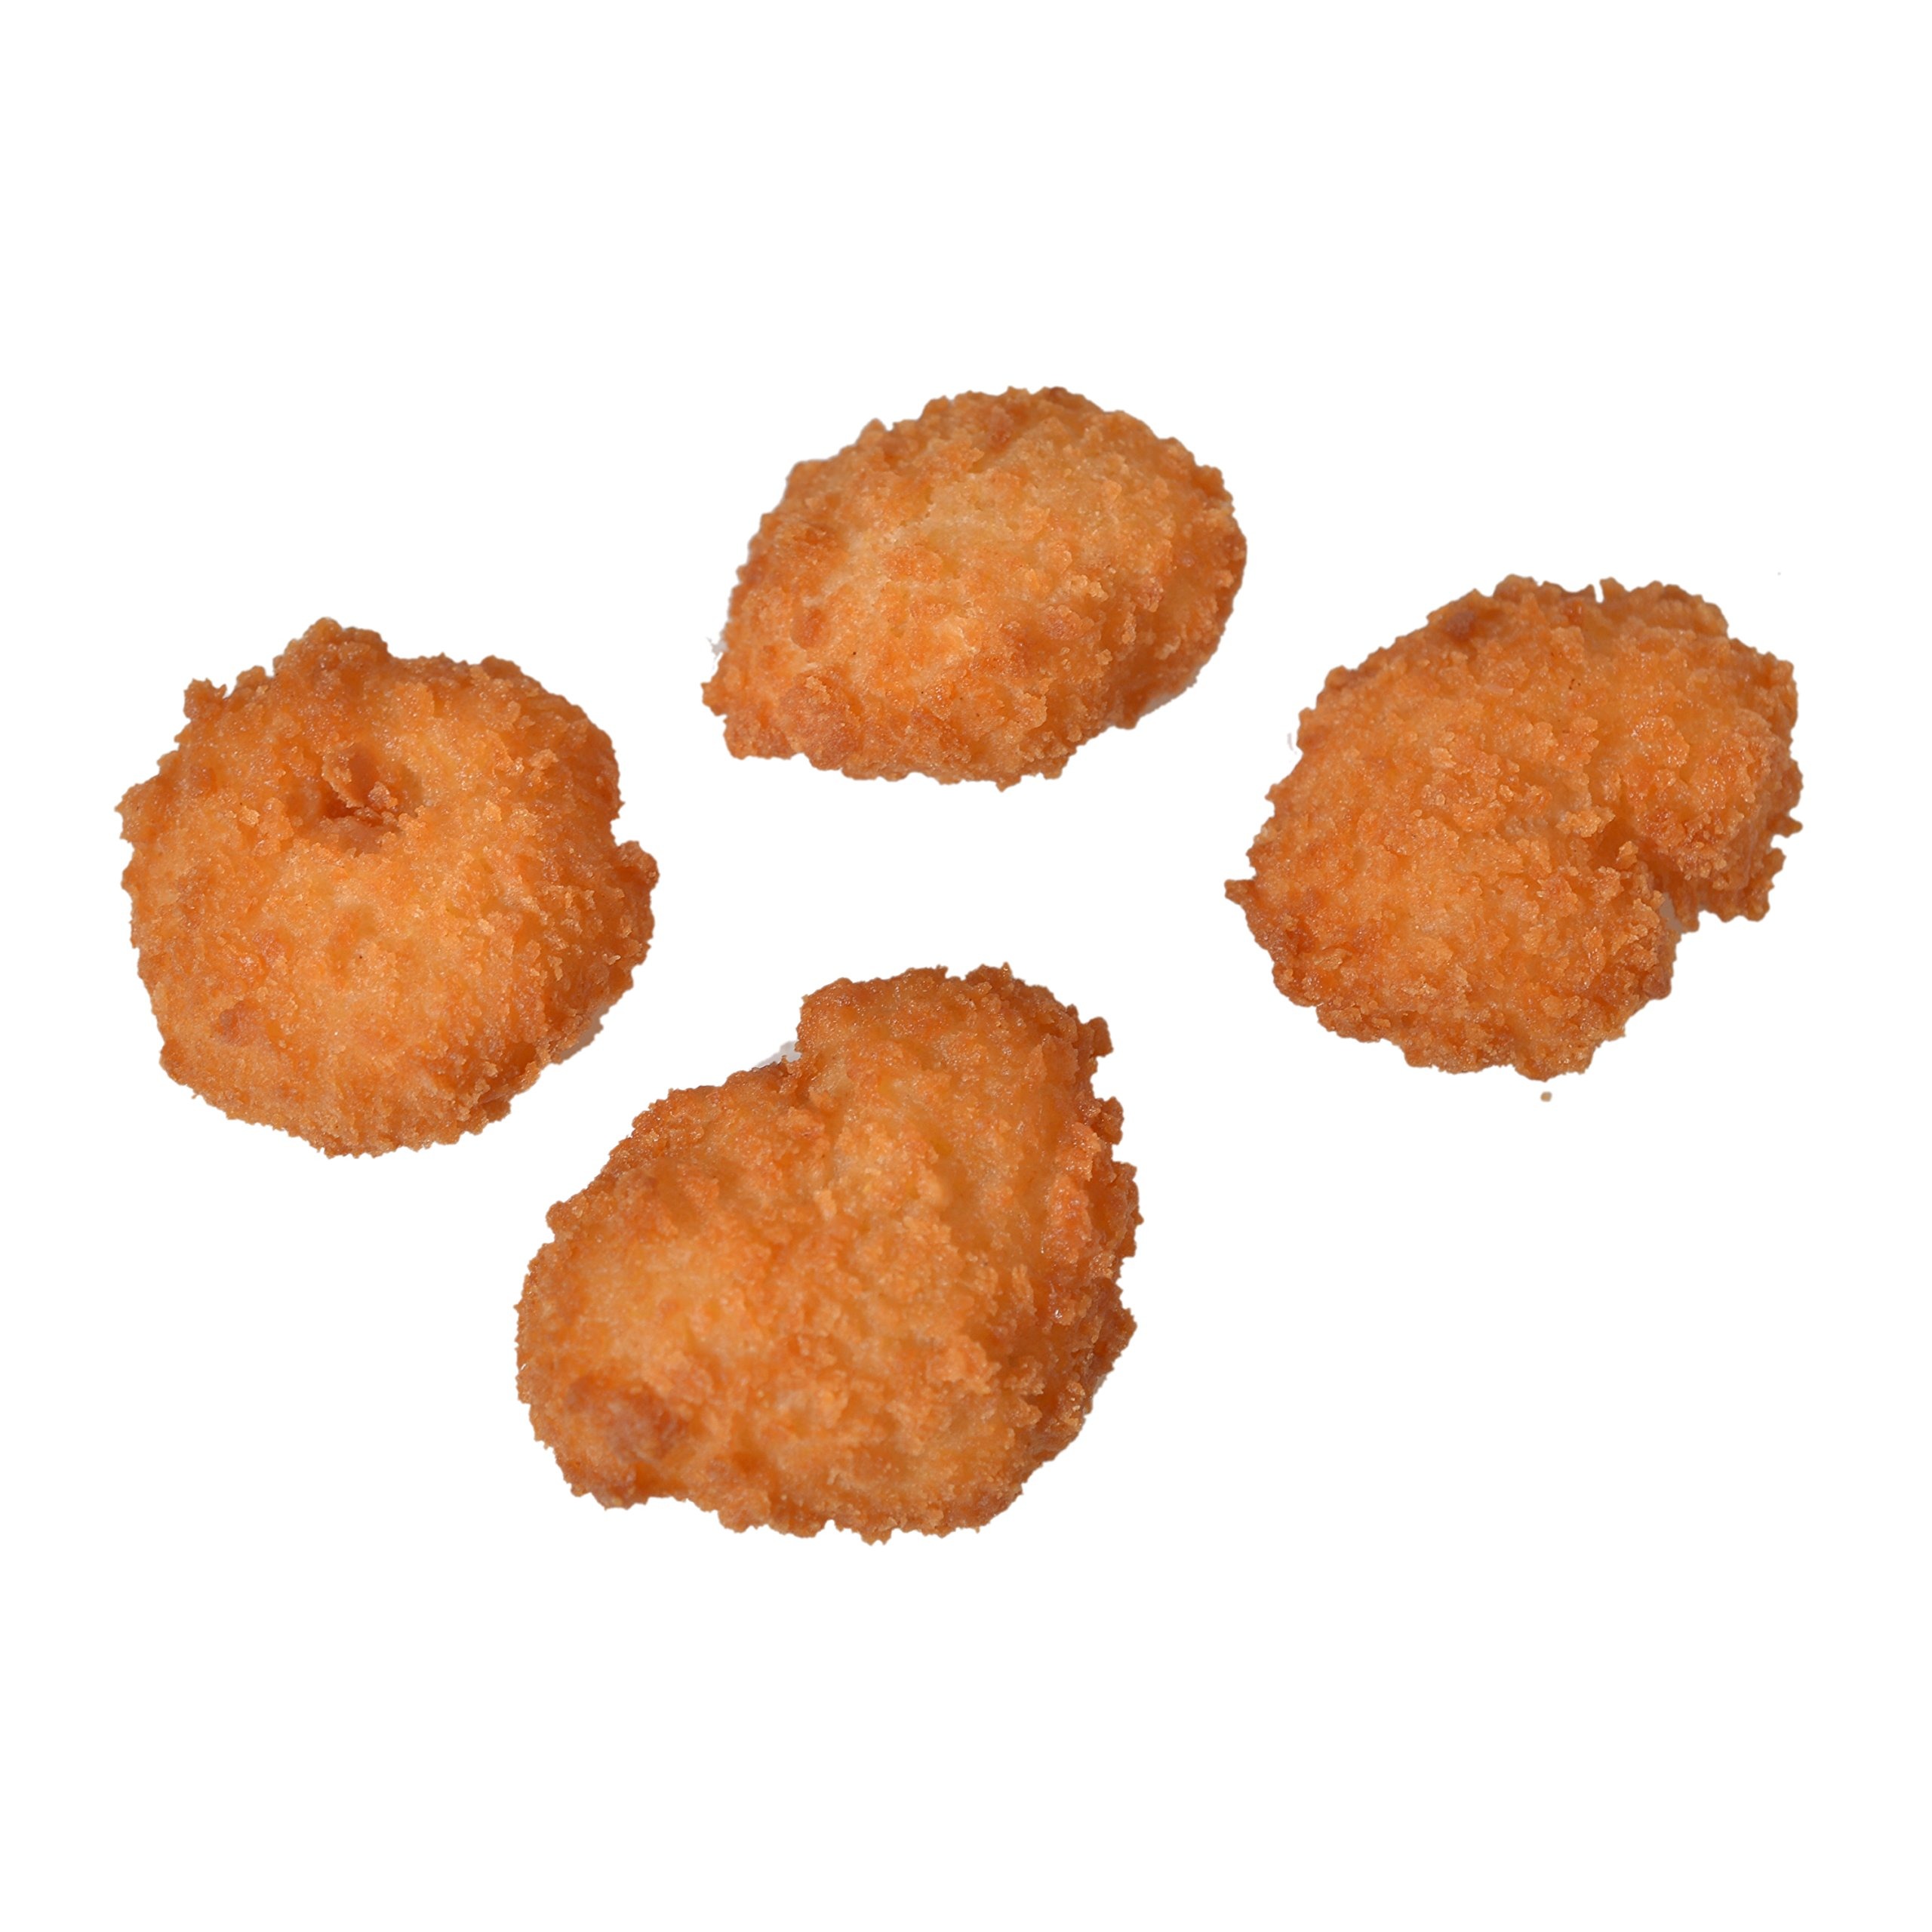
Item Name: Oceanway Seafood Imitation Breaded Mini Shrimp, 7.5 Ounce -- 12 per case.
Product Description: Imitation Breaded Shrimp, pack of 12
Value: 1.0
Unit: Count

Price: 84.77